2012 Tour de France, Stage 11 to Stage 20

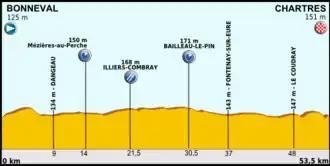
Stage nineteen profile

Despite being ranked a "flat stage", there were four ranked climbs during the day which had the potential to produce a successful break from the peloton. In the early kilometres of the stage, a group of six riders instigated the first breakaway of the day, but after the peloton allowed them to create an advantage on the roads, they were brought back to the confines of the peloton not long later. There was then an uneventful period in the action, with no major attacks going off the front, until the first categorised climb of the day, at the Côte de Saint-Georges.